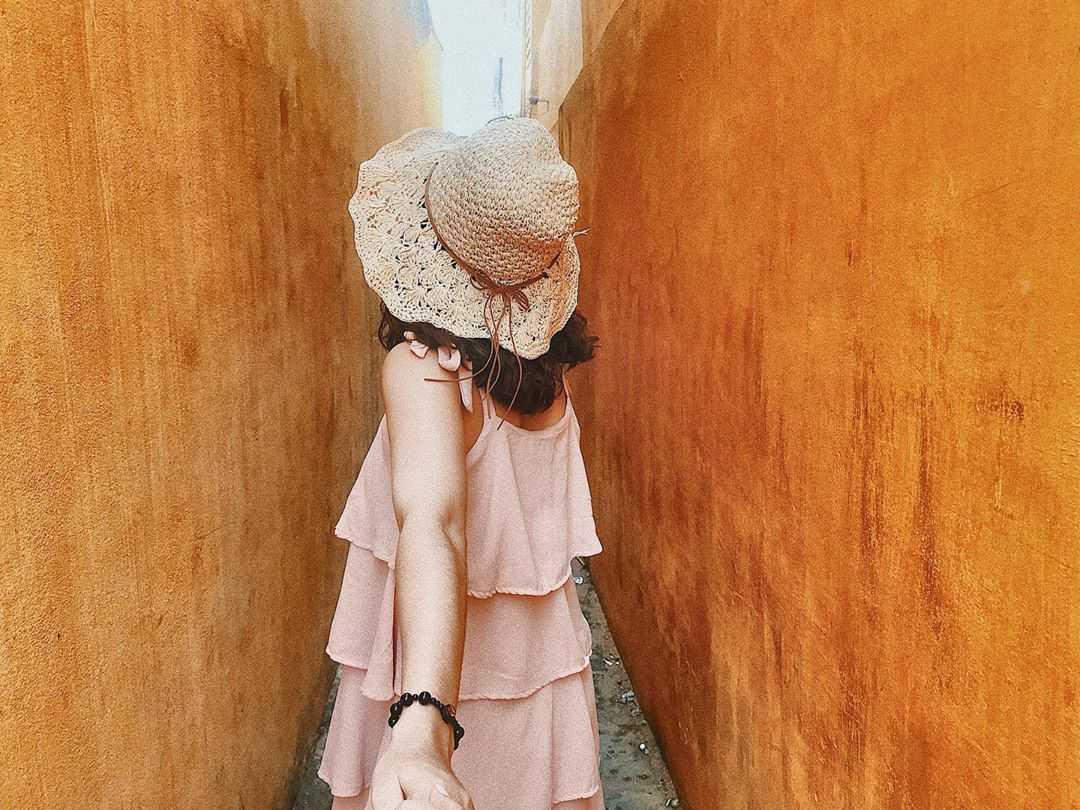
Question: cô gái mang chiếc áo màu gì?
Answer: màu hồng